Kippara, New South Wales

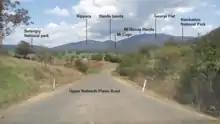
Kippara

Kippara is a civil parish of Macquarie County, New South Wales, Australia, and a bounded rural locality of Mid-North Coast Council on the Mid North Coast.